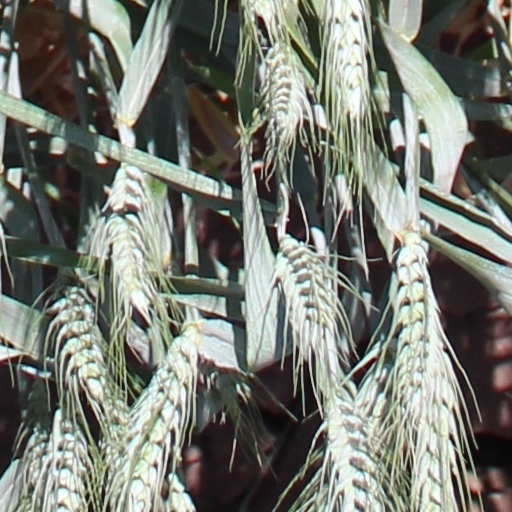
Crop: wheat